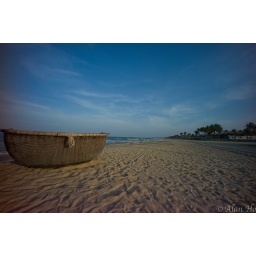
Fishing boat by the beach